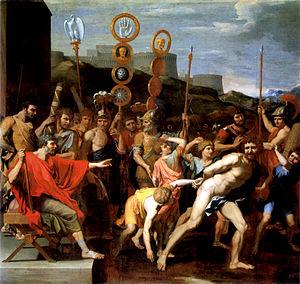
Marcus Furius Camillus dit Camille est un général et homme d'État romain, actif durant la première moitié du IVᵉ siècle av. J.-C., issu d'une famille patricienne sans renommée particulière. Plutarque lui consacre une biographie dans ses Vies parallèles des hommes illustres et Tite-Live le présente comme un des plus brillants chefs d’armée que la République romaine ait connu. Ses nombreuses victoires et la prise de Véies, cité étrusque rivale de Rome, marquent le début de la lente mais inexorable expansion territoriale romaine.